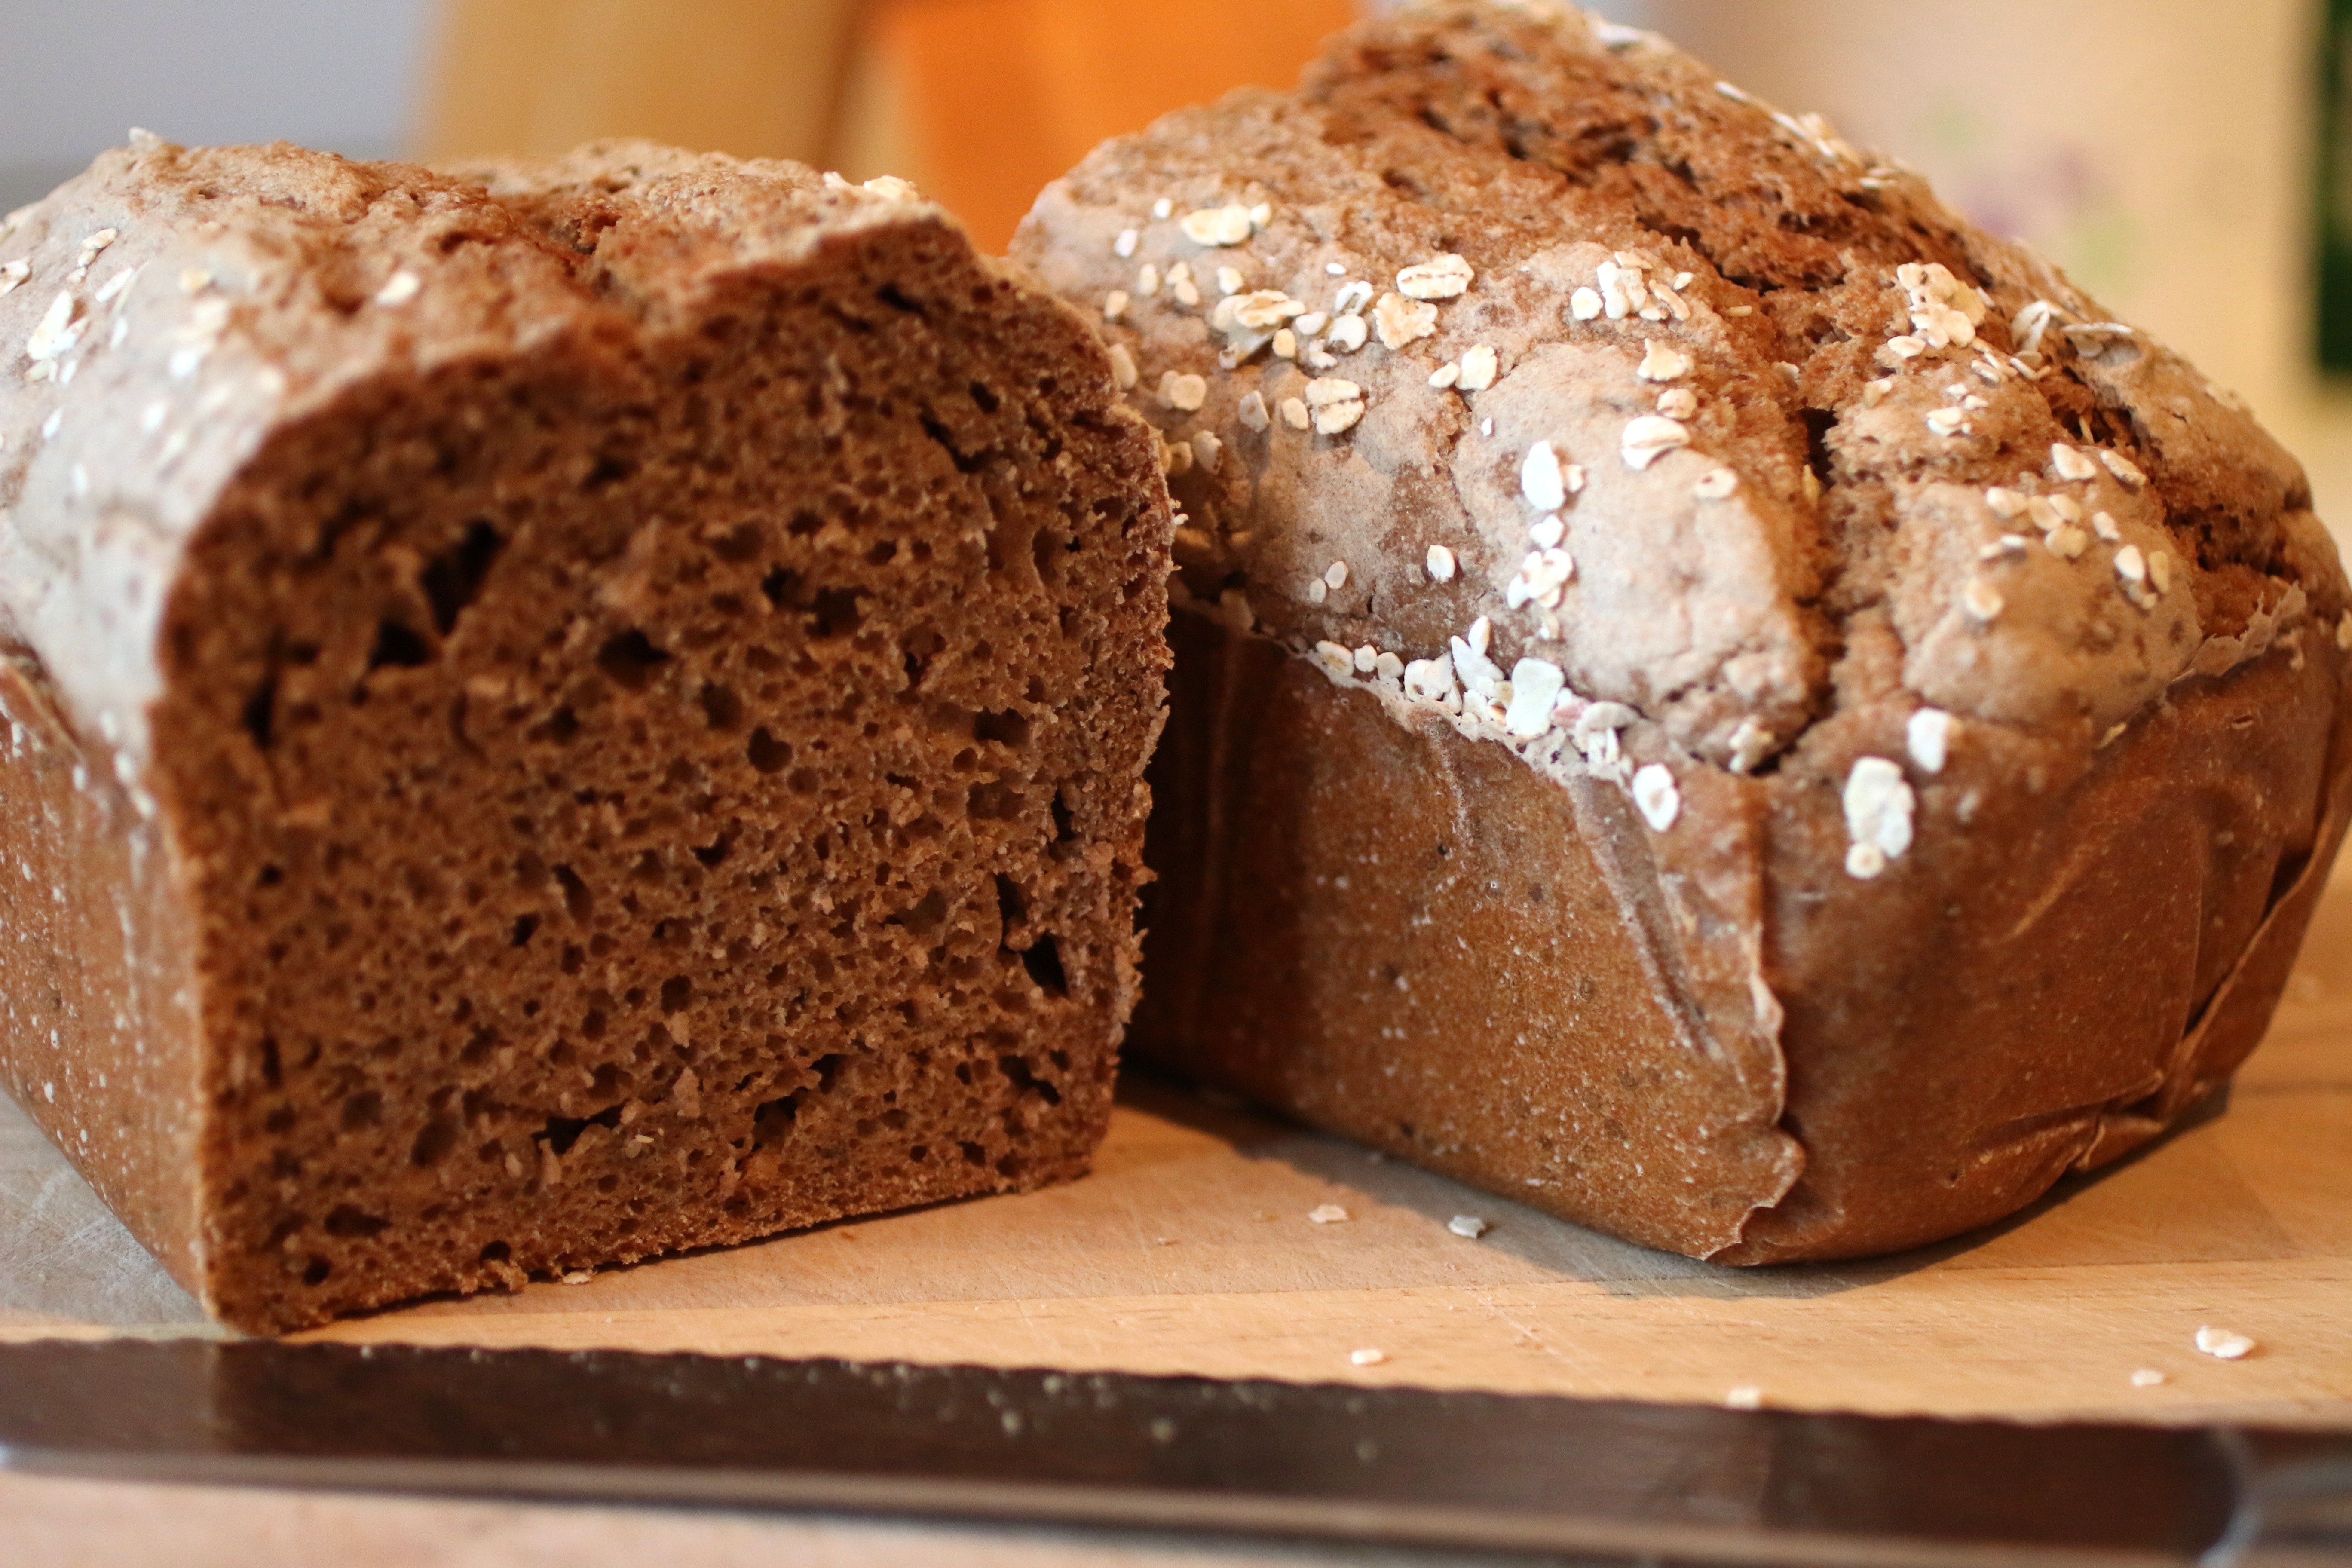
food, baking, healthy, dessert, eat, delicious, homemade, bread, chocolate cake, frisch, prepare, benefit from, baked goods, hunger, brown bread, rye bread, recipes, culinary delight, grass family, whole grain, chocolate brownie, pumpkin bread, banana bread, soda bread